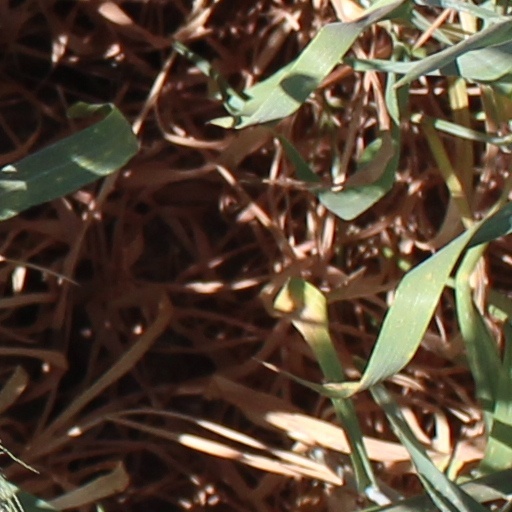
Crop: wheat